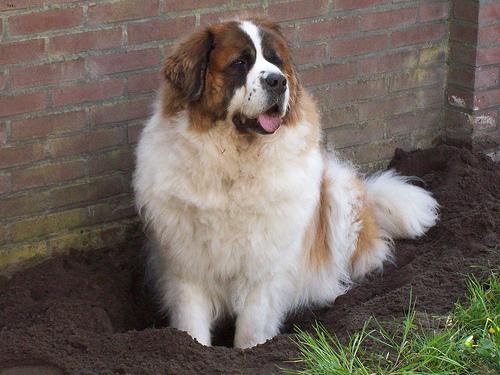
Breed: saint bernard